Julian Gaskell

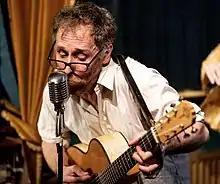
Gaskell performing at Jamboree, London, 2019

Julian Gaskell is a British multi-instrumentalist, band leader, composer and singer-songwriter, who spent several years writing, recording and performing in Manchester, and is now based in Falmouth, England. He has performed and recorded solo, as well as being a founder member of a number of bands, including Loafer, Icons of Poundland, Leigh Delamere & the Gordanos and Julian Gaskell and his Ragged Trousered Philanthropists.